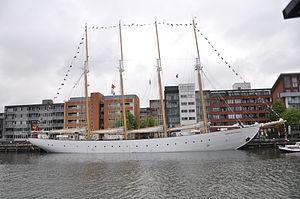
Organisée tous les cinq ans sur les quais de la Seine au cœur de Rouen, l'Armada est un rassemblement de grands voiliers, bateaux et navires militaires. C'est un des plus importants événements du monde de la mer.